Belle Époque

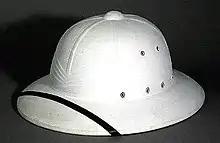
The pith helmet is an icon of colonialism in the tropical areas of the planet.

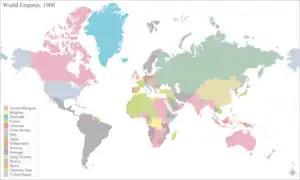
World Empires in 1900. The British Empire (pink) is the most powerful in the world at this time, thanks to the dominance of the Royal Navy, among other reasons.

Most of the great powers (and some minor ones such as Belgium, the Netherlands, or Denmark) became involved in imperialism, building their own overseas empires especially in Africa and Asia. Although there were numerous revolutions, civil wars and colonial insurrections, the most notable are: the Franco-Prussian War (1870–1871), the Russo-Turkish War (1877–1878), the War of the Pacific (1879–1884), two Boer Wars (1880–1881 and 1899–1902), the First Sino-Japanese War (1894–1895), the First Italo-Ethiopian War (1895–1896), the Greco-Turkish War (1897), the Spanish-American War (1898), the Philippine-American War (1899–1902), the Russo-Japanese War (1905), and the Italo-Turkish War (1911–1912).